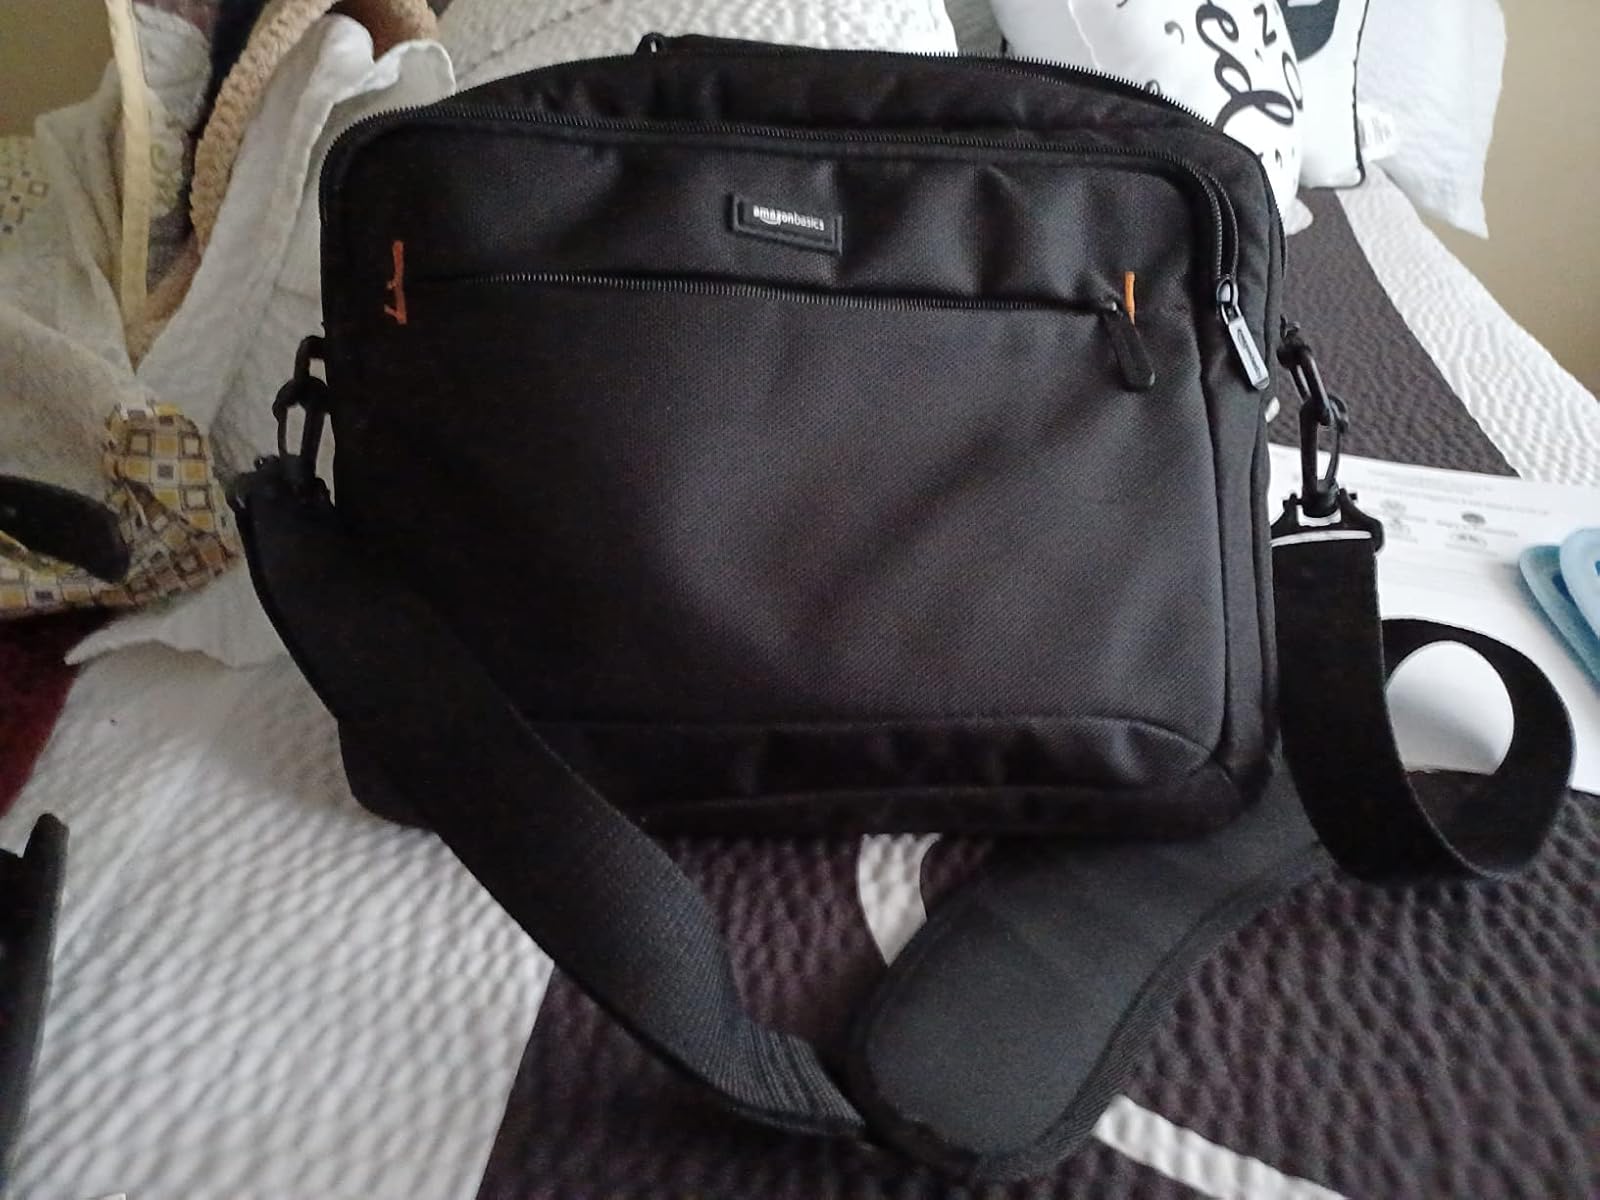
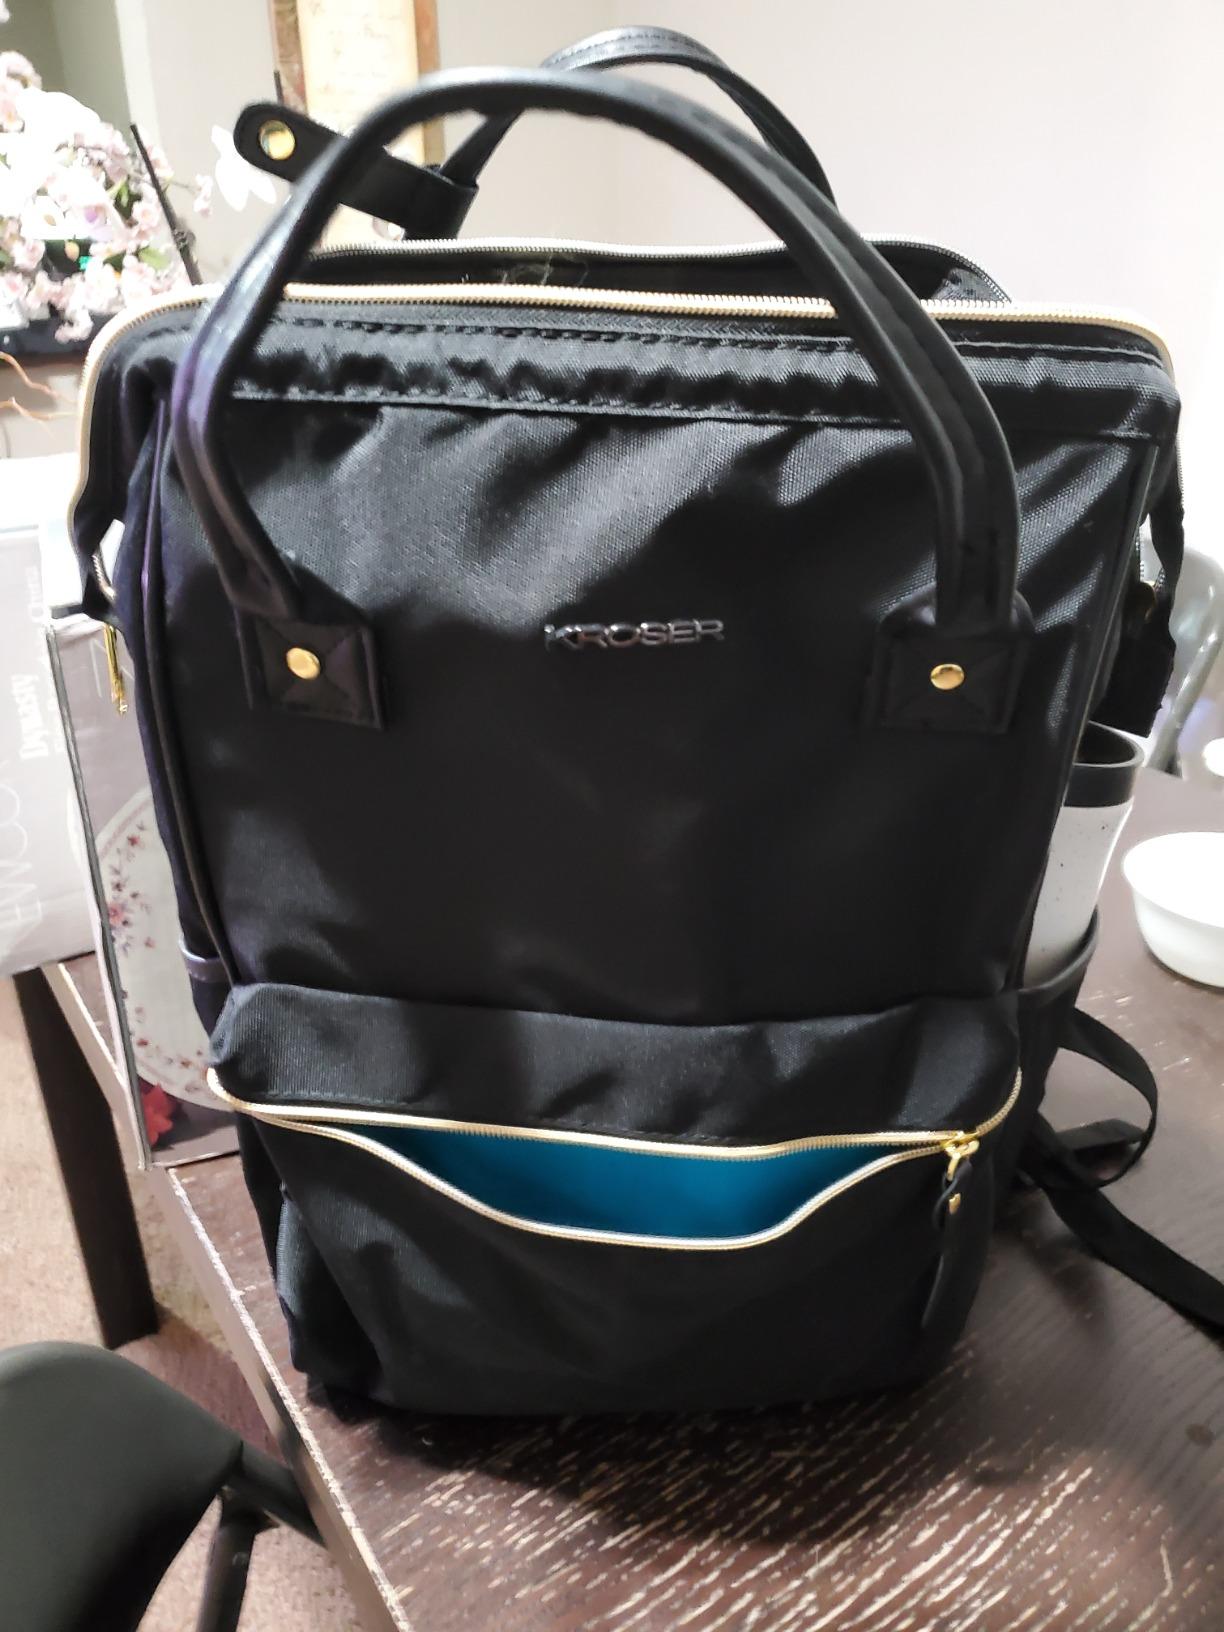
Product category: bag
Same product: no